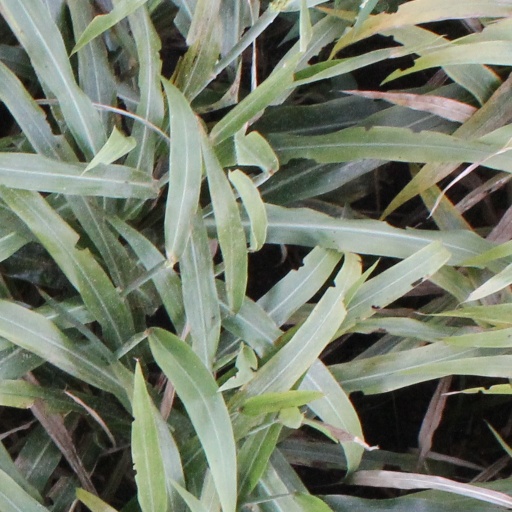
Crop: sorghum